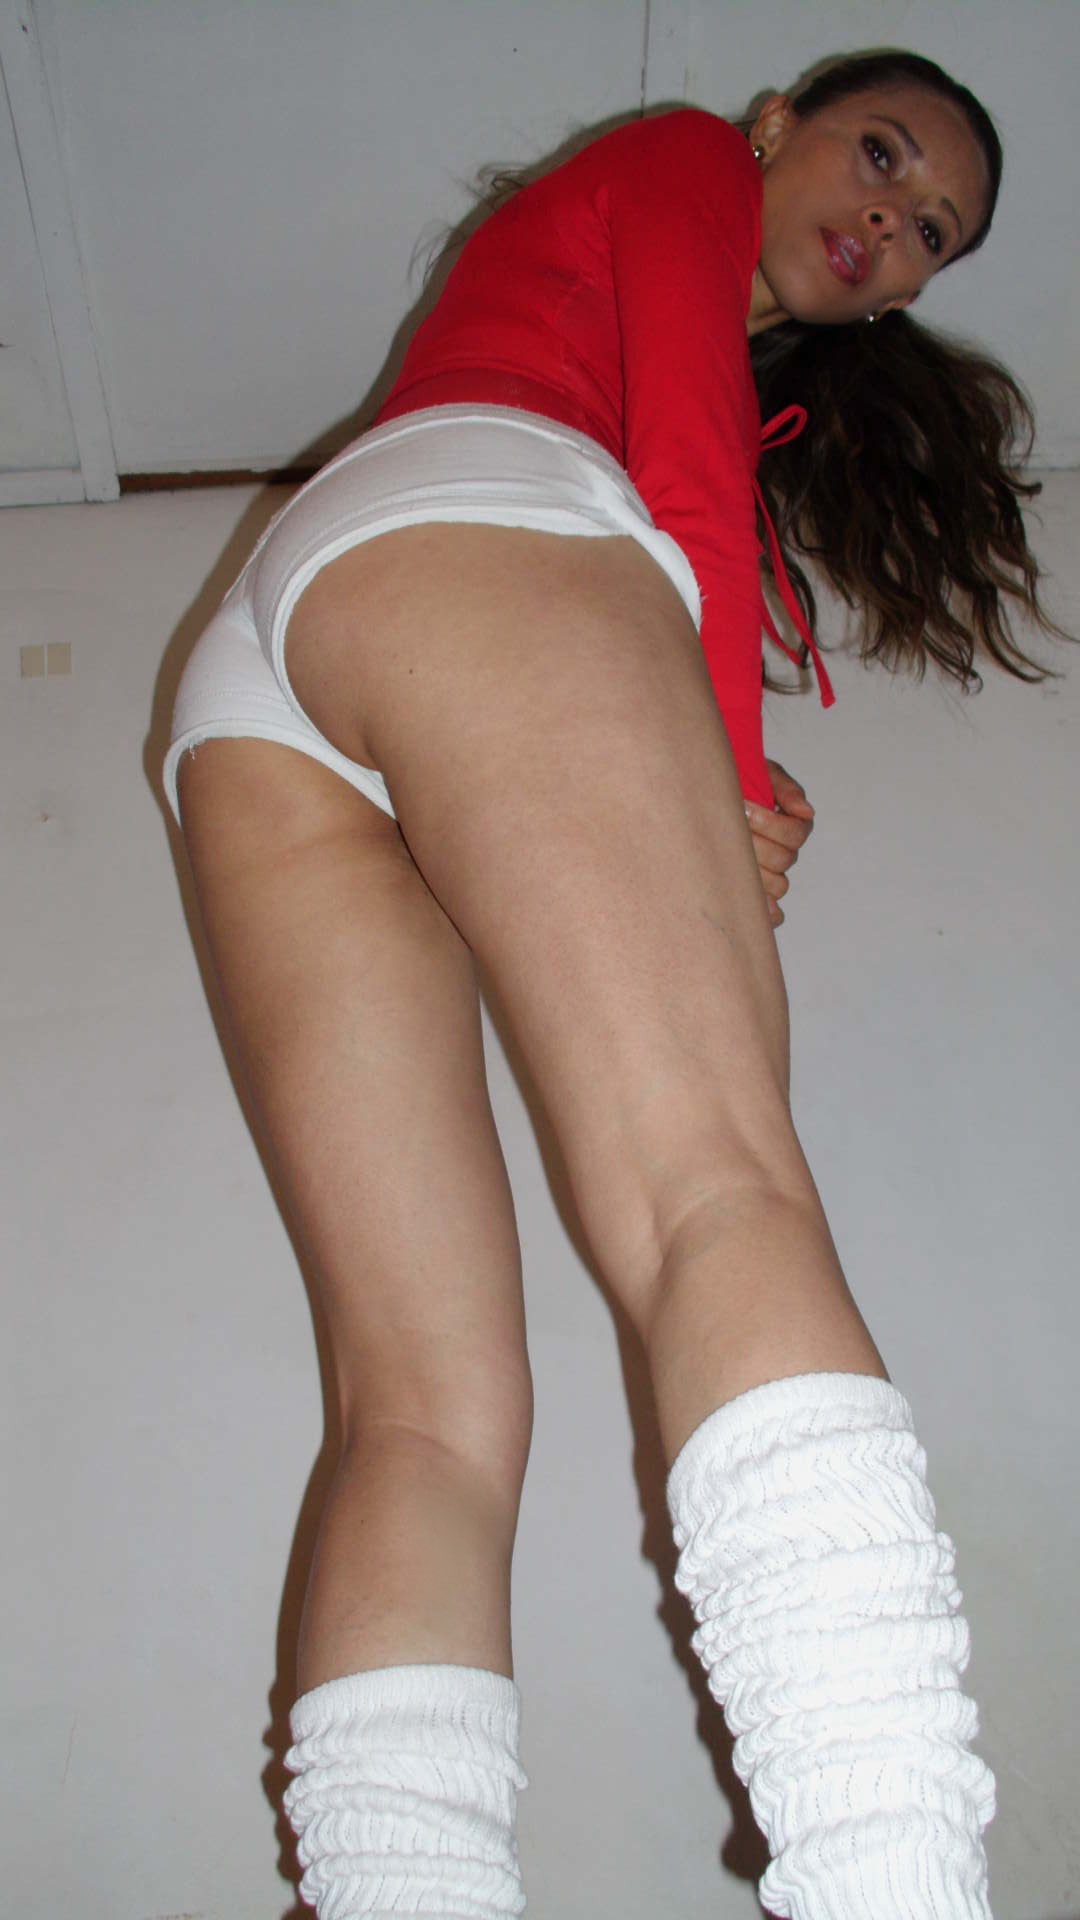
sand, girl, sunshine, woman, hair, summer, leg, model, clothing, muscle, bikini, swimwear, human, body, beauty, sexy, blond, image, young, canary, islands, exposure, abdomen, photo, shoot, thong, positions, sun, tanning, undergarment, free, thigh, finger, knee, sock, calf, foot, torso, active undergarment, hip, stomach, kneeling, pigtail, briefs